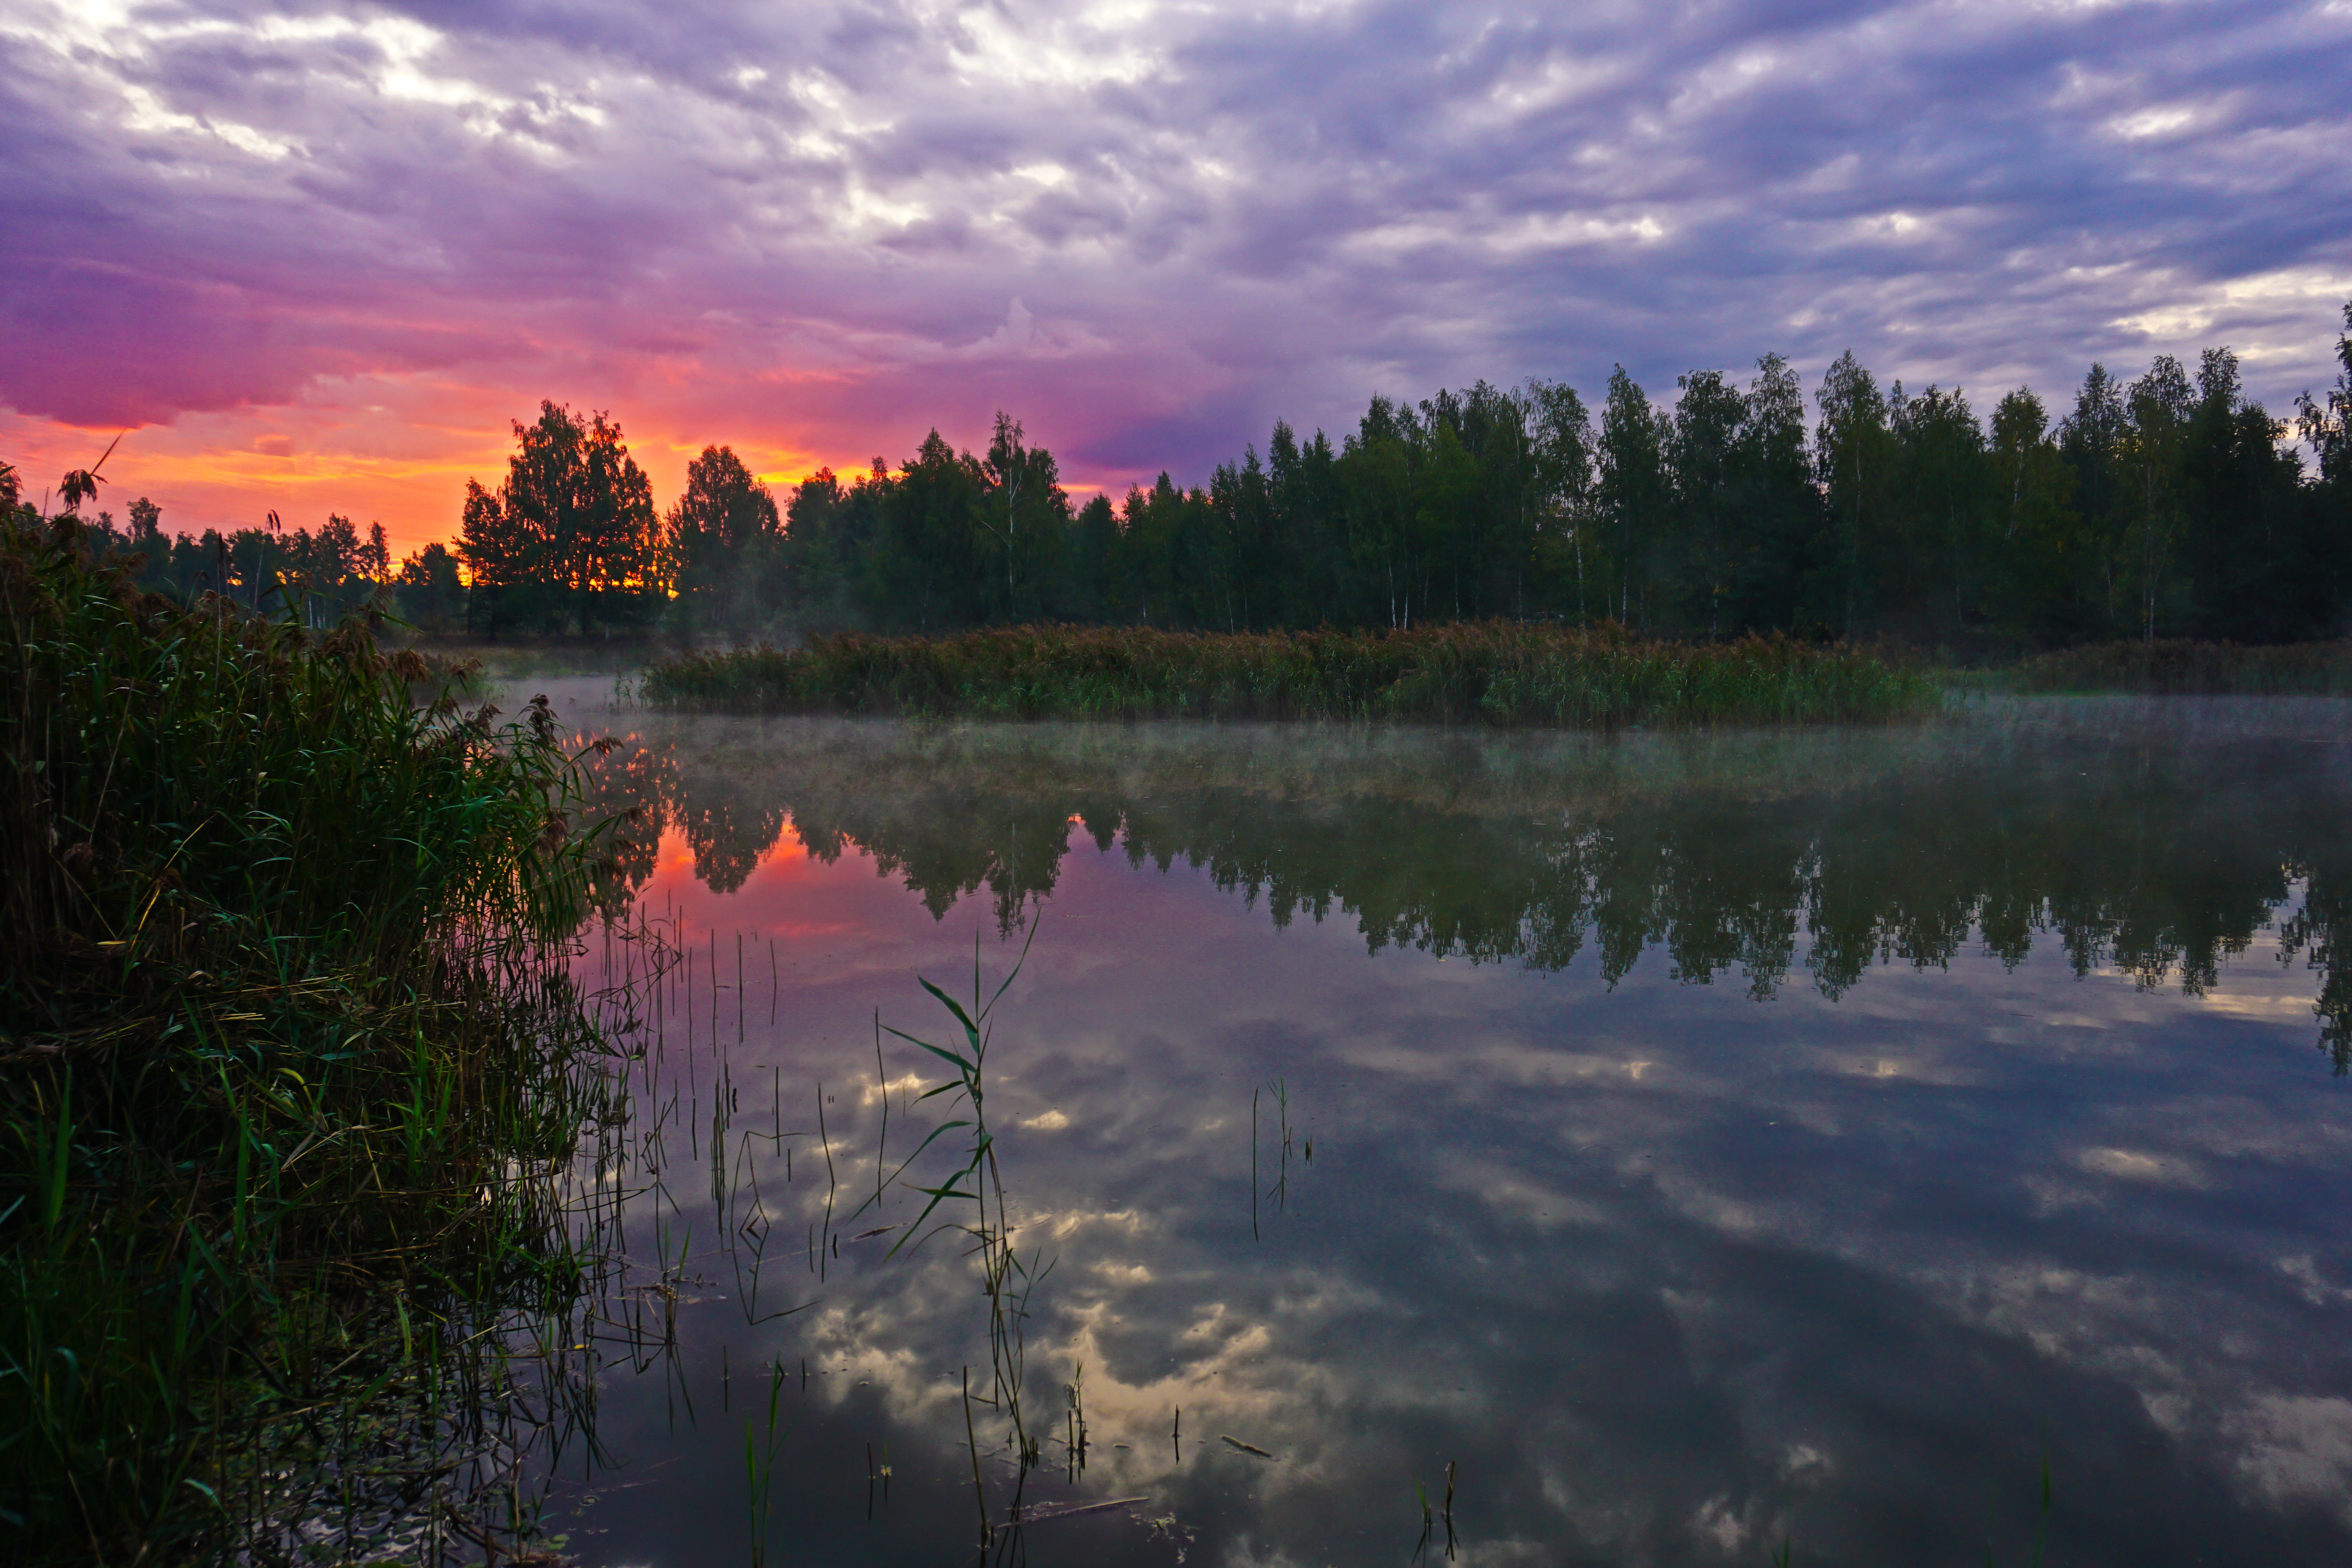
nature, wilderness, cloud, sunrise, sunset, morning, lake, dawn, river, dusk, pond, evening, reflection, reservoir, wetland, loch, atmospheric phenomenon